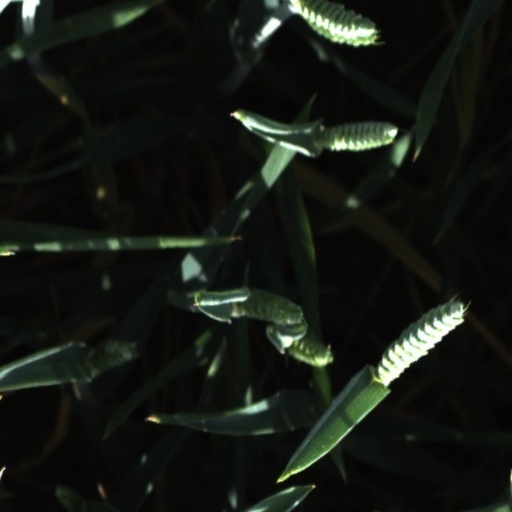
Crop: wheat